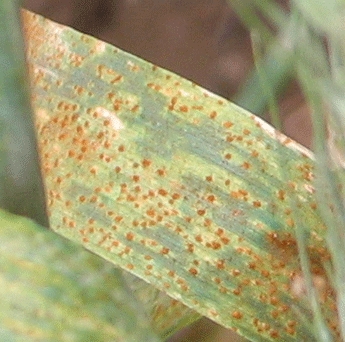
Label: Wheat___Brown_Rust